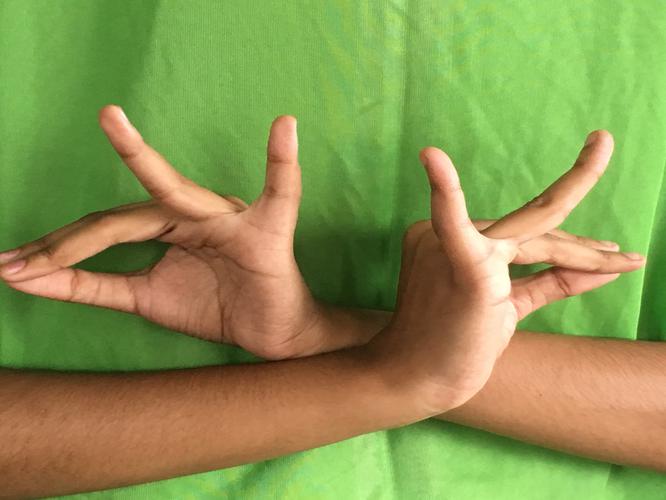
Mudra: Katakavardhana
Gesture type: double_hand